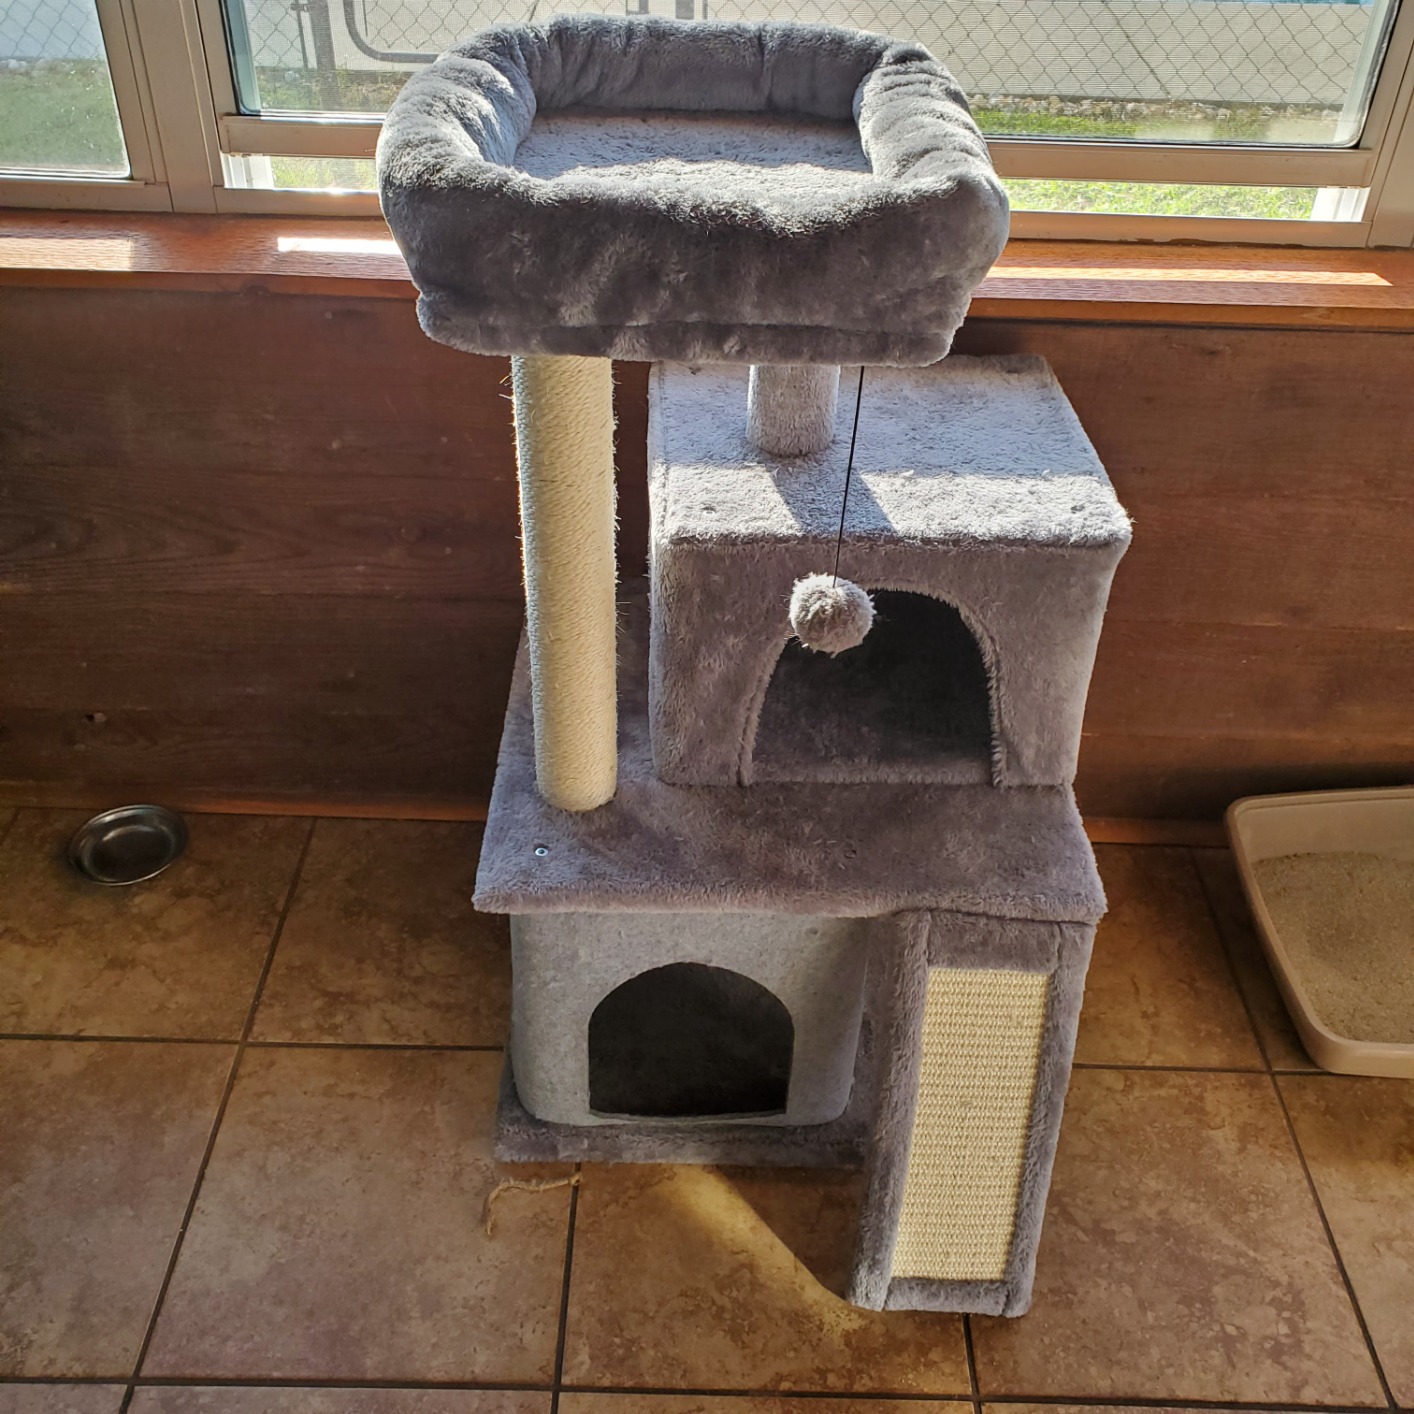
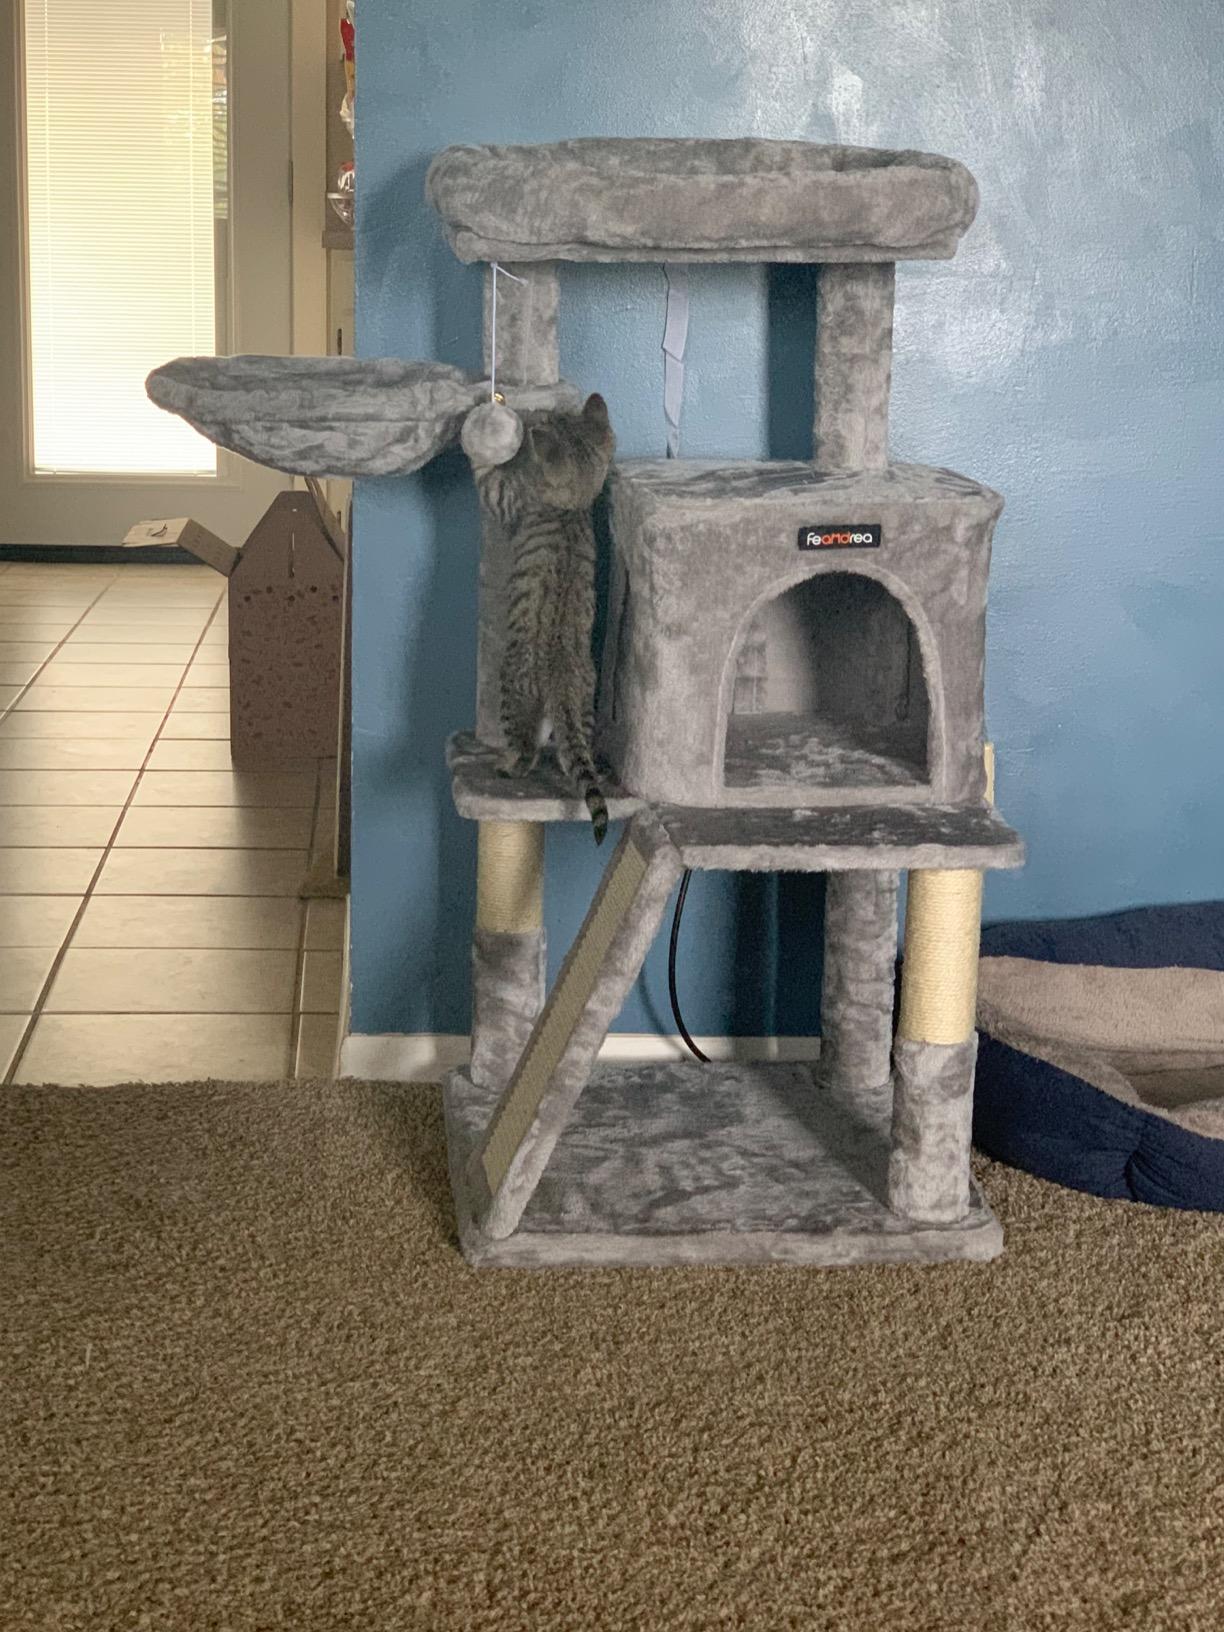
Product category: items_cat tree
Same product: no